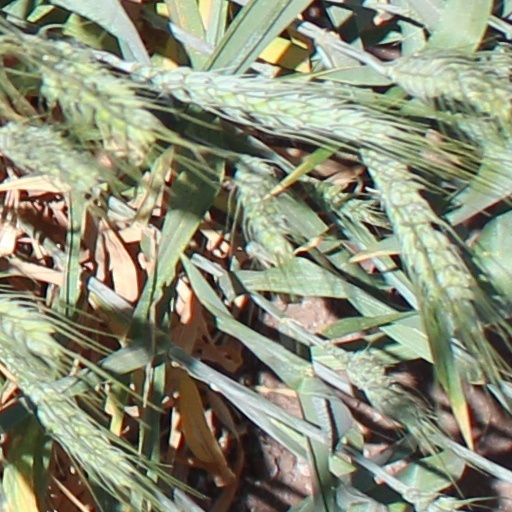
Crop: wheat